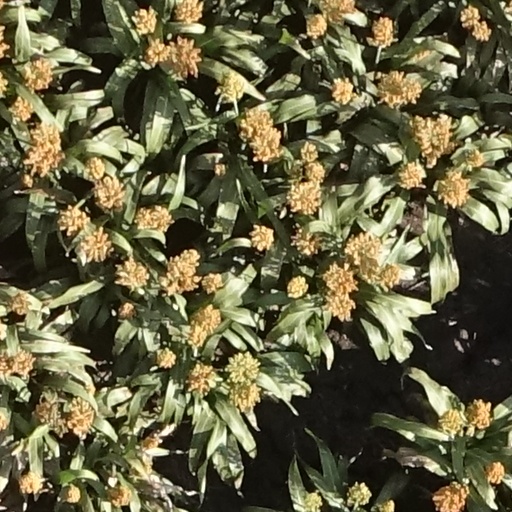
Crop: sorghum